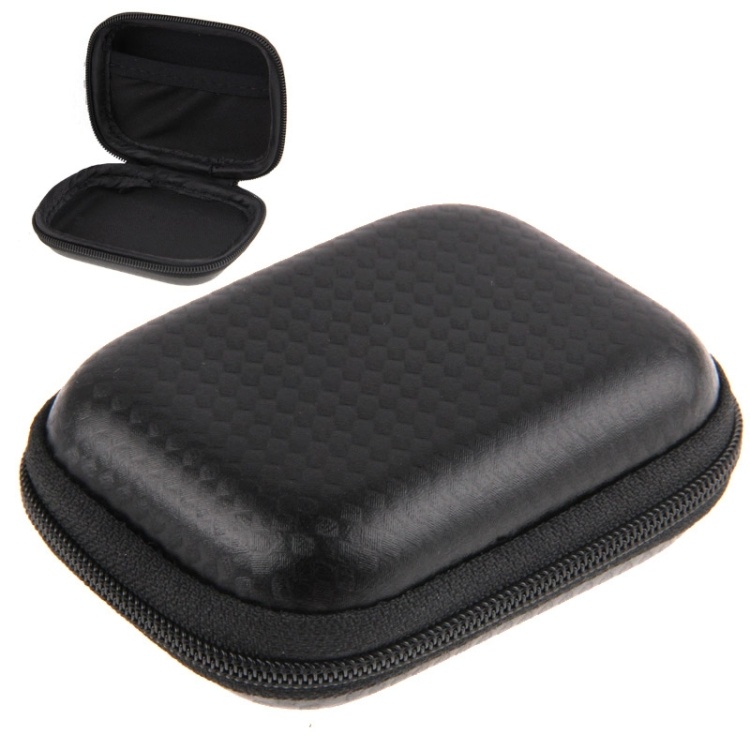
Carbon Fiber Waterproof Portable Case for GoPro HERO11 Black/HERO10 Black / HERO9 Black / HERO8 Black / HERO7 /6 /5 /5 Session /4 Session /4 /3+ /3 /2 /1, DJI Osmo Action and Other Sport Cameras , Size: 8cm x 6cm x 2.5cm(Black)
1. An organize and custom designed storage case for GoPro camera & accessories 2. Perfect for GoPro storage when not in use 3. Perfect as a protective travel case 4. Sleek, lightweight, padded, and compact! 5. Perfectly shaped compartments for GoPro camera, outer housing, and accessories 6. Suitable for GoPro HERO6/ 5 /5 Session /4 /3+ /3 /2 /1 7. Outer Size: 8cm x 6cm x 2.5cm
Brand: PMC Jewellery
Category: Cameras & Optics > Camera & Optic Accessories > Camera Parts & Accessories > Camera Bags & Cases > Camera Soft Pouches